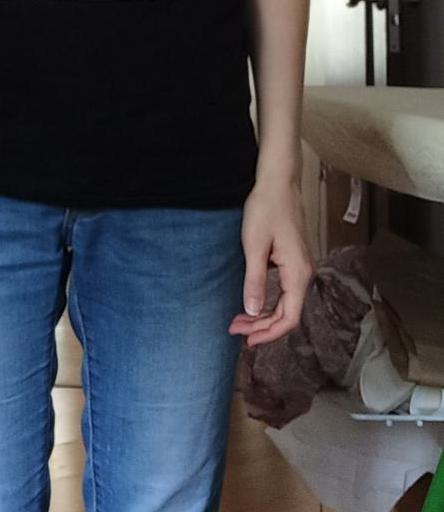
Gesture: no_gesture